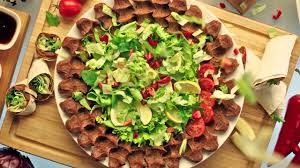
Yemek: cig_kofte